American hog-nosed skunk

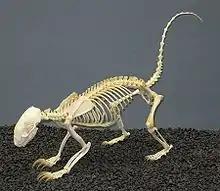
A hog-nosed skunk skeleton on exhibit at the Museum of Osteology, Oklahoma City, Oklahoma

The American hog-nosed skunk has stocky legs and plantigrade feet (the entire sole of the foot touches the ground). Its hind feet are broad and large with soles that are naked for about one-half their length. Its upper body is powerfully built, and the fore claws are very long. Length can range from and weight is typically . The striped skunk can broadly overlap in size with this species, but in comparison the striped, has a shorter head-and-body length and a longer tail than the hog-nosed skunk. Males of this species average about 10% larger than females.